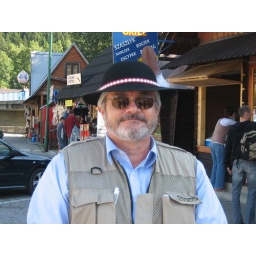
Bob in Polish mountain hat